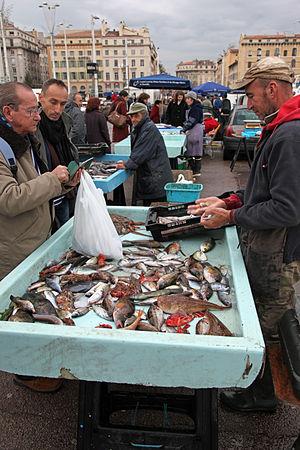
Vieux-Port de Marseille, poissons pour la bouillabaisse